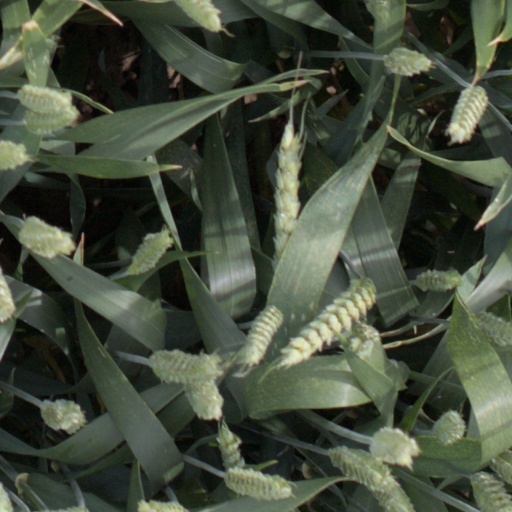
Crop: wheat